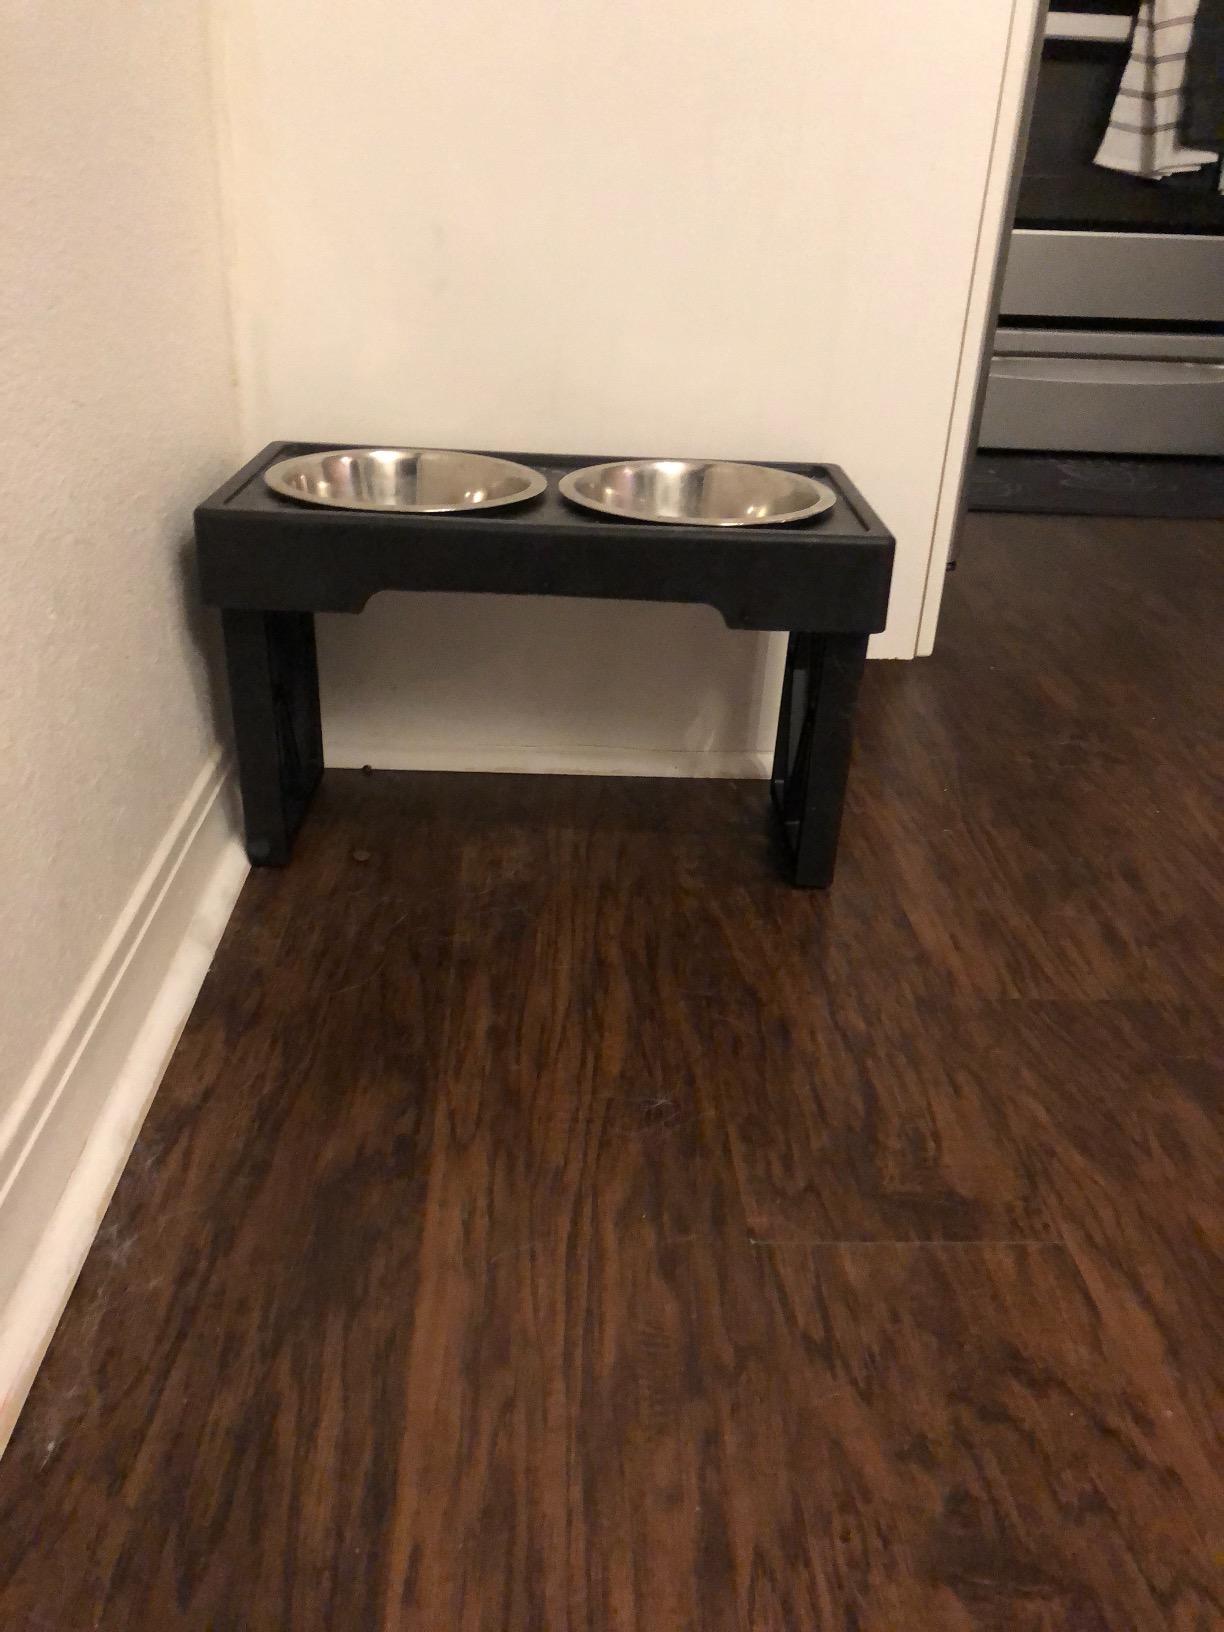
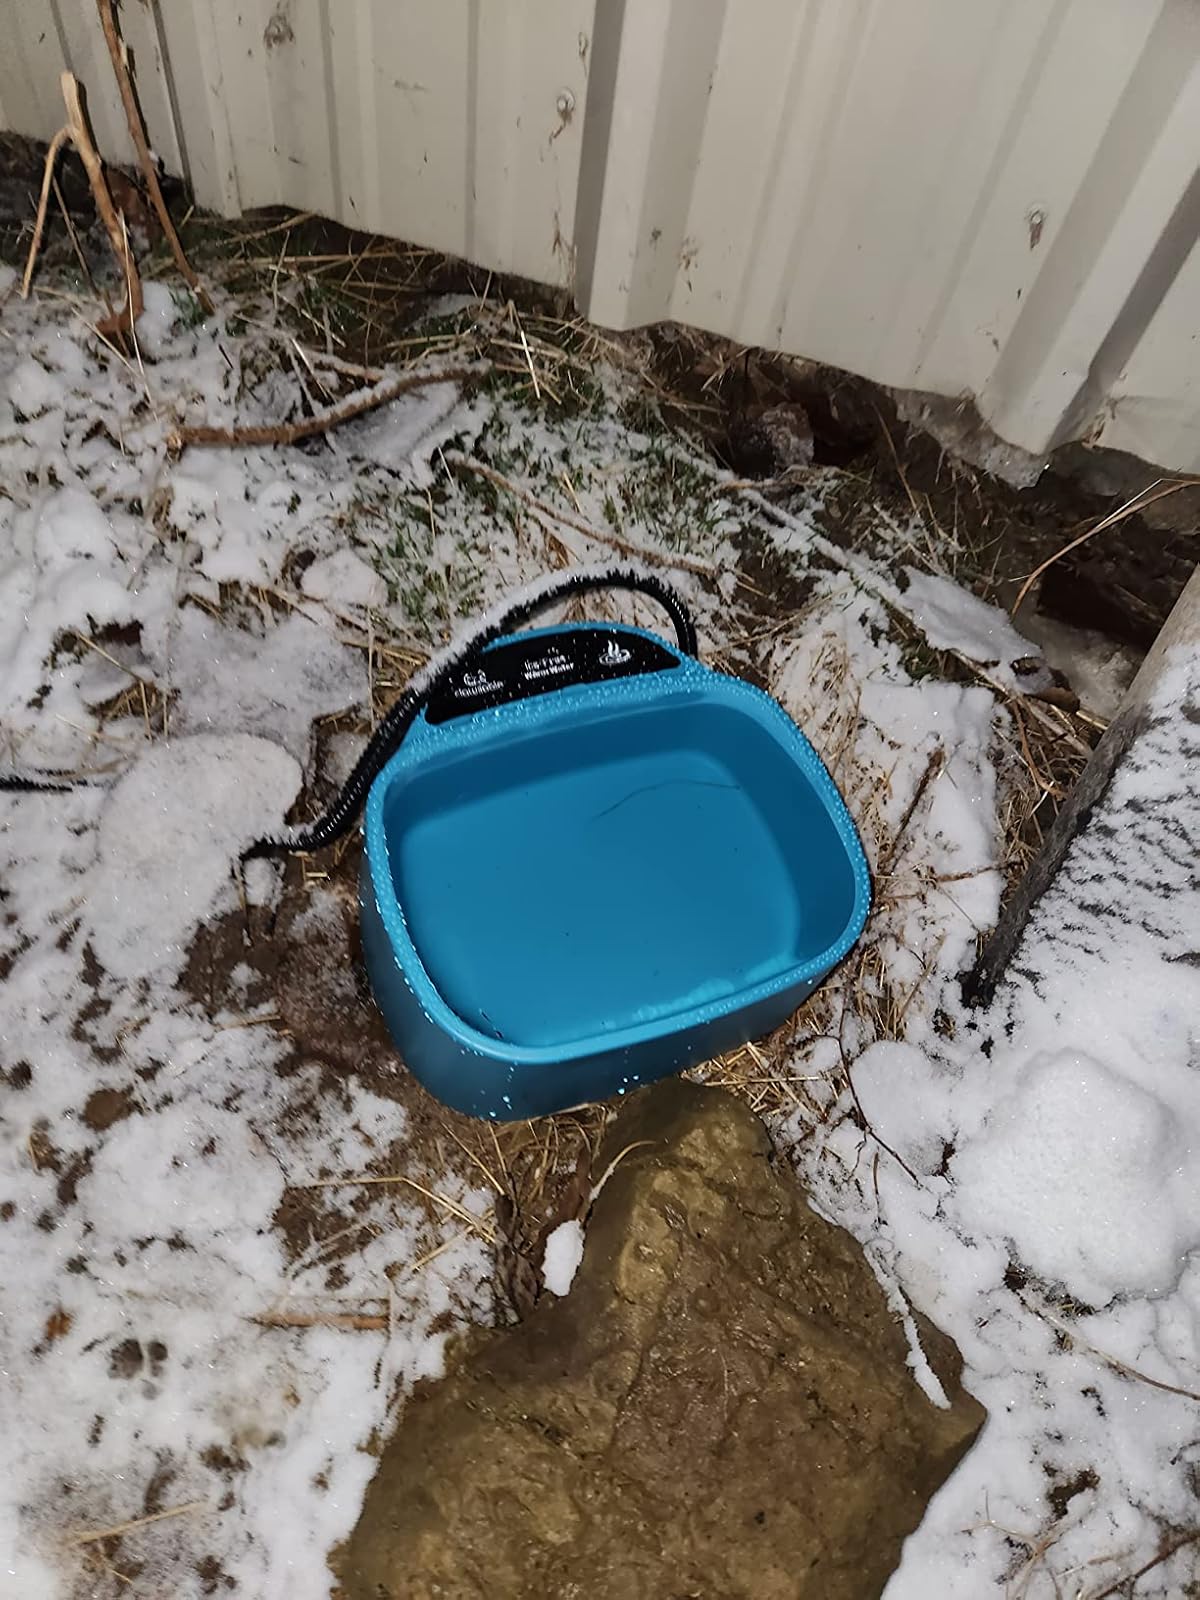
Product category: items_bowl
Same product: no